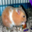
Label: hamster